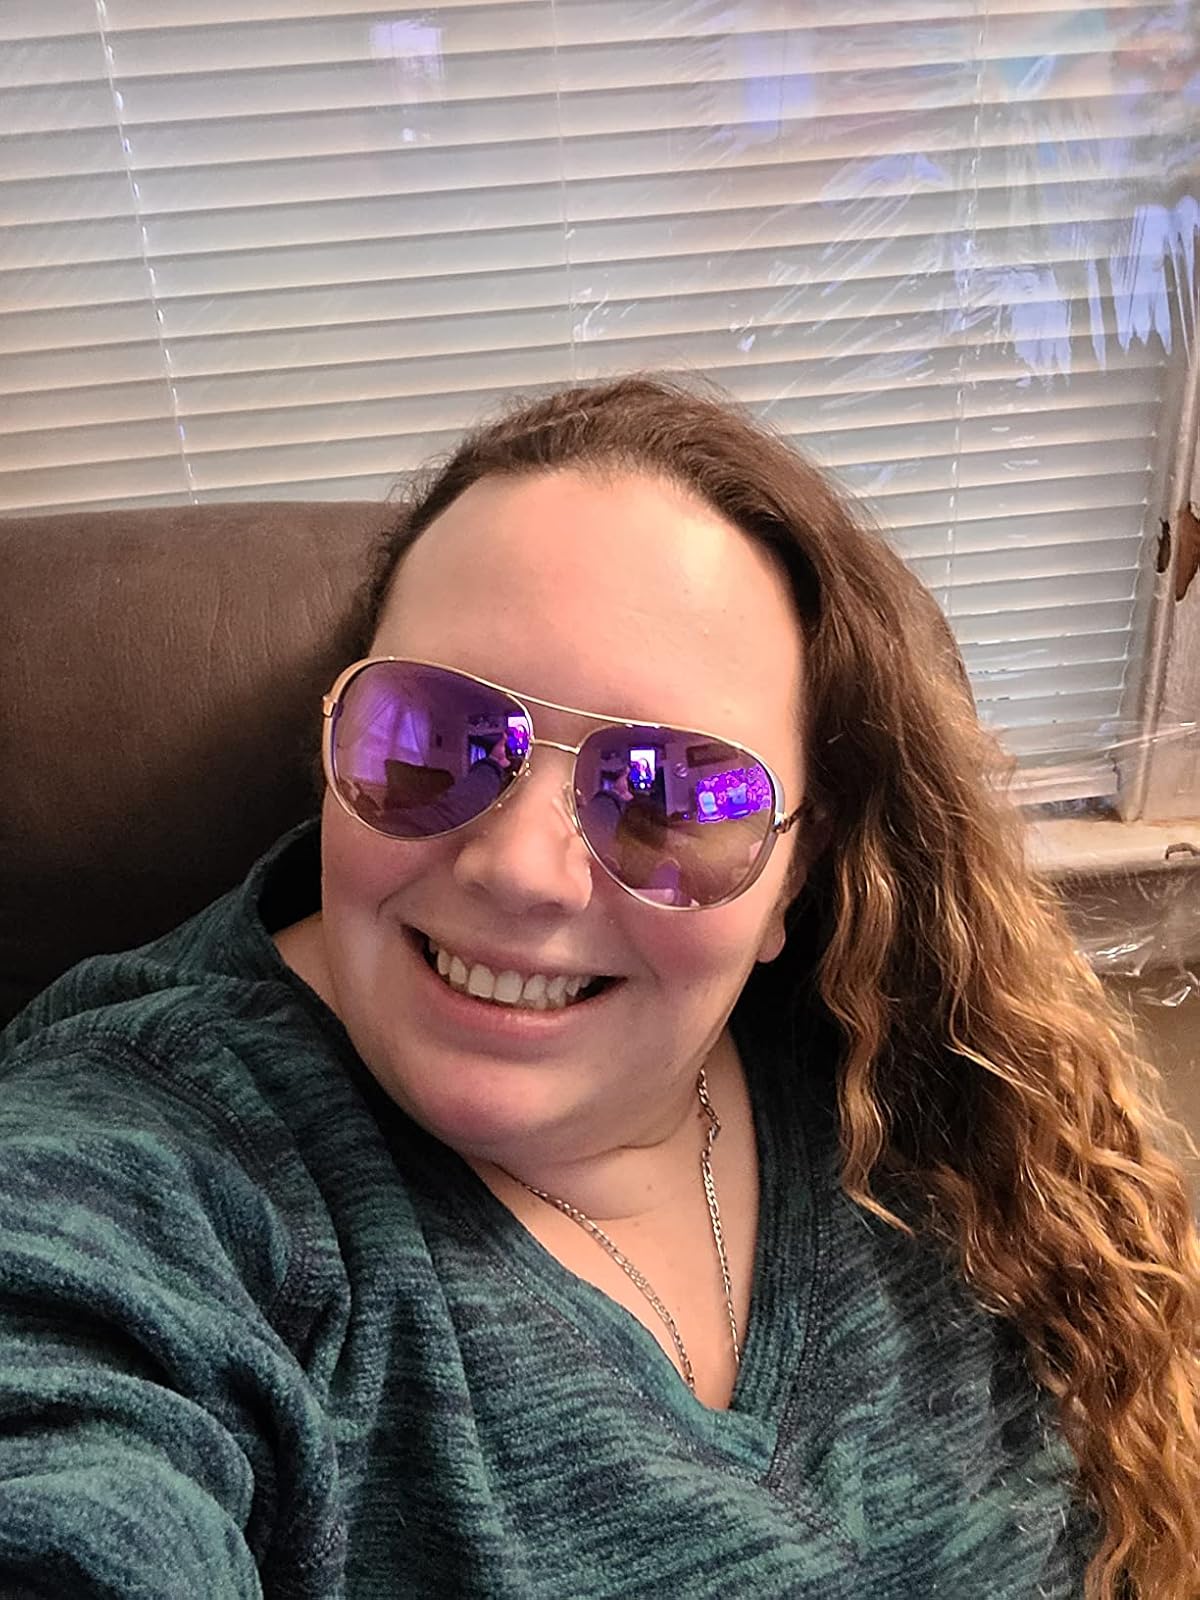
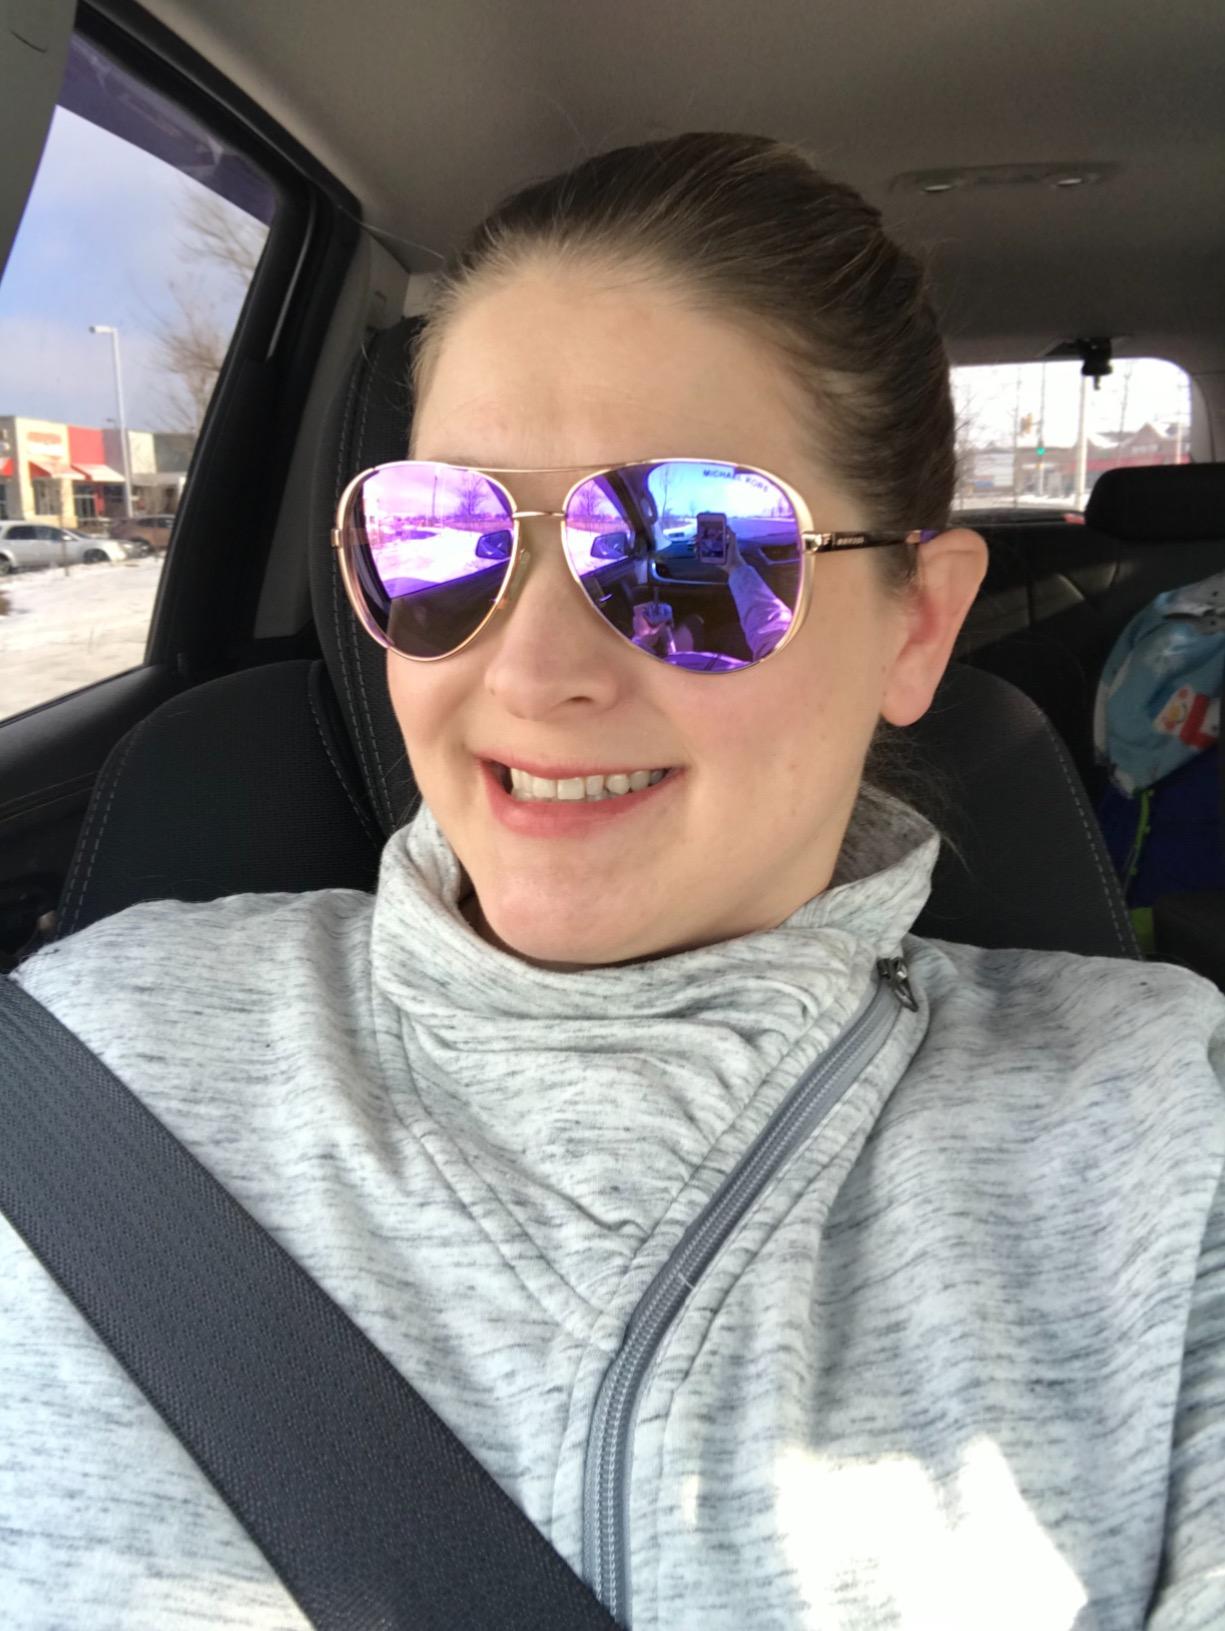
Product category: accessories_sunglasses
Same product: yes